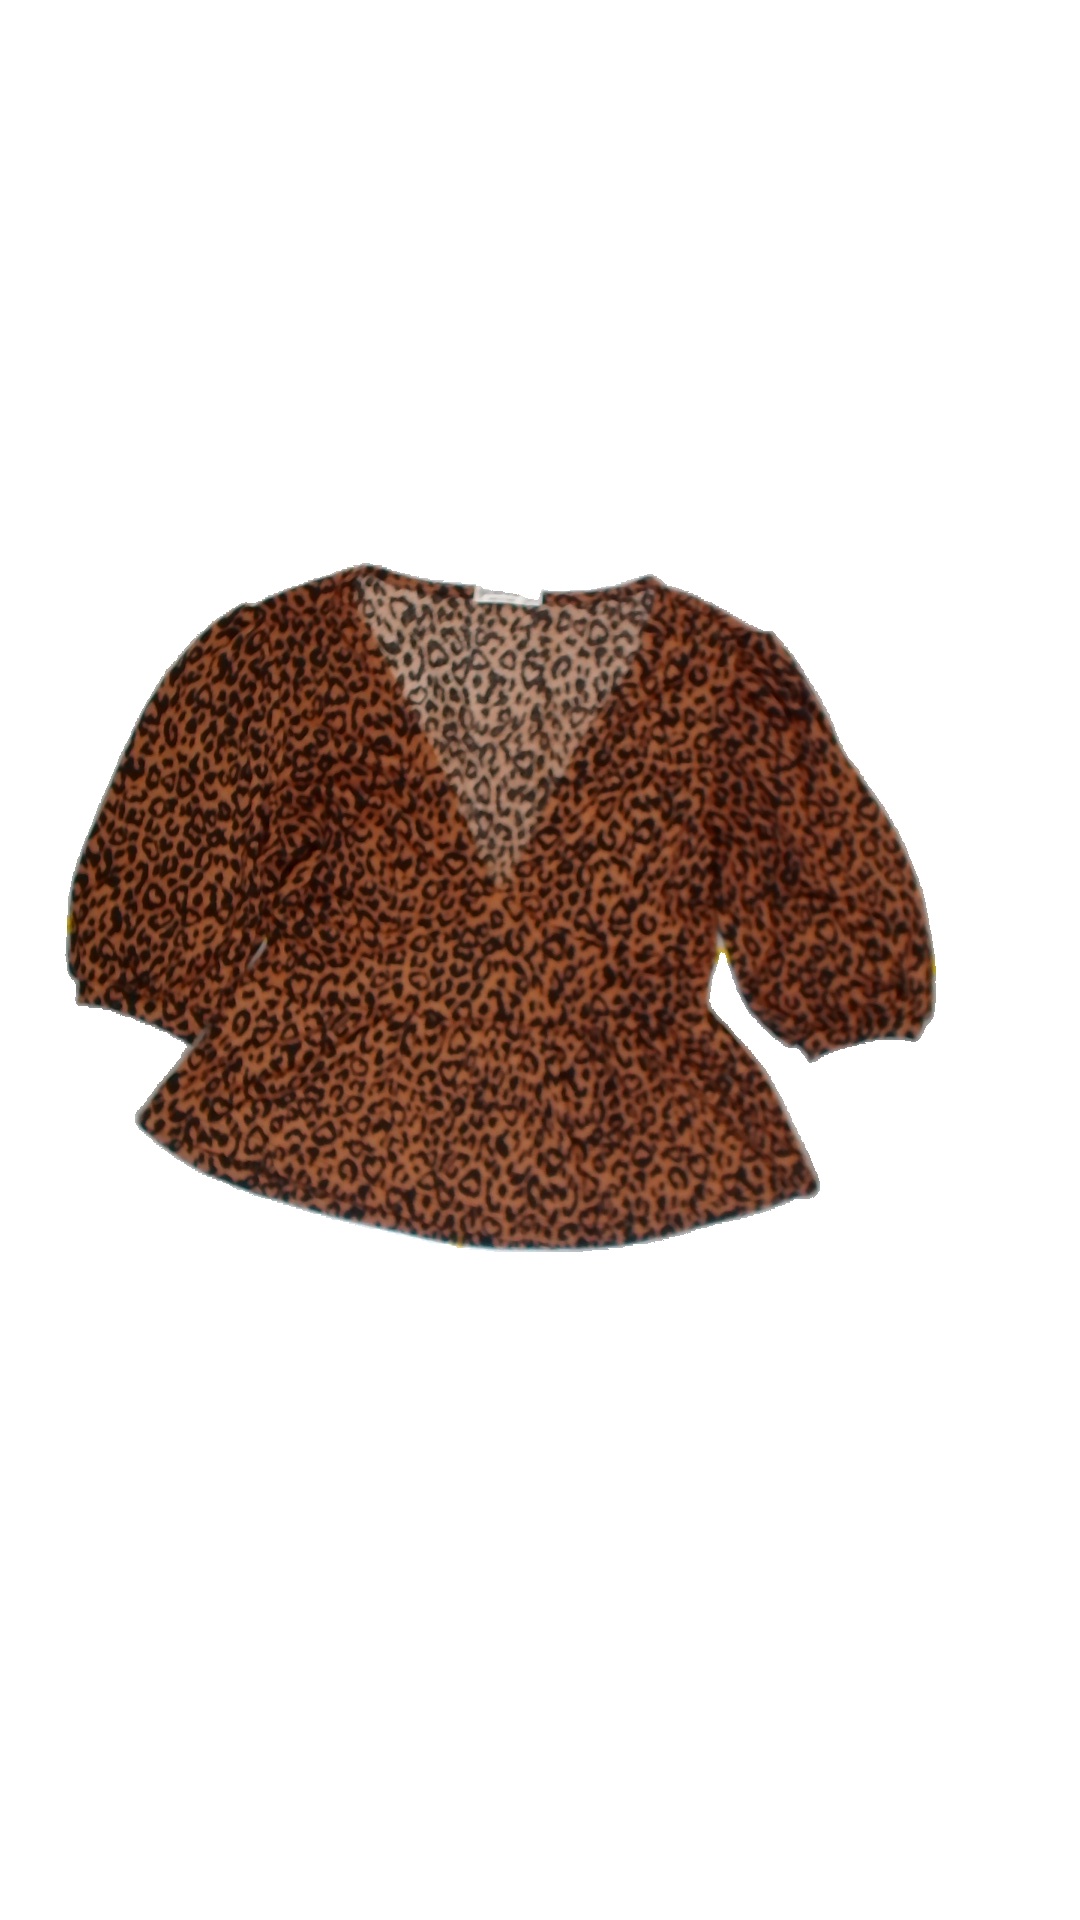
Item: Top (Ladies)
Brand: Not Applicable
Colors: Black, Brown
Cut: V-collar
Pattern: Animal print
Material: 100% polyester
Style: No trend
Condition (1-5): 2
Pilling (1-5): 5
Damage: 1-3
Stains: No
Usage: Export
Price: <50